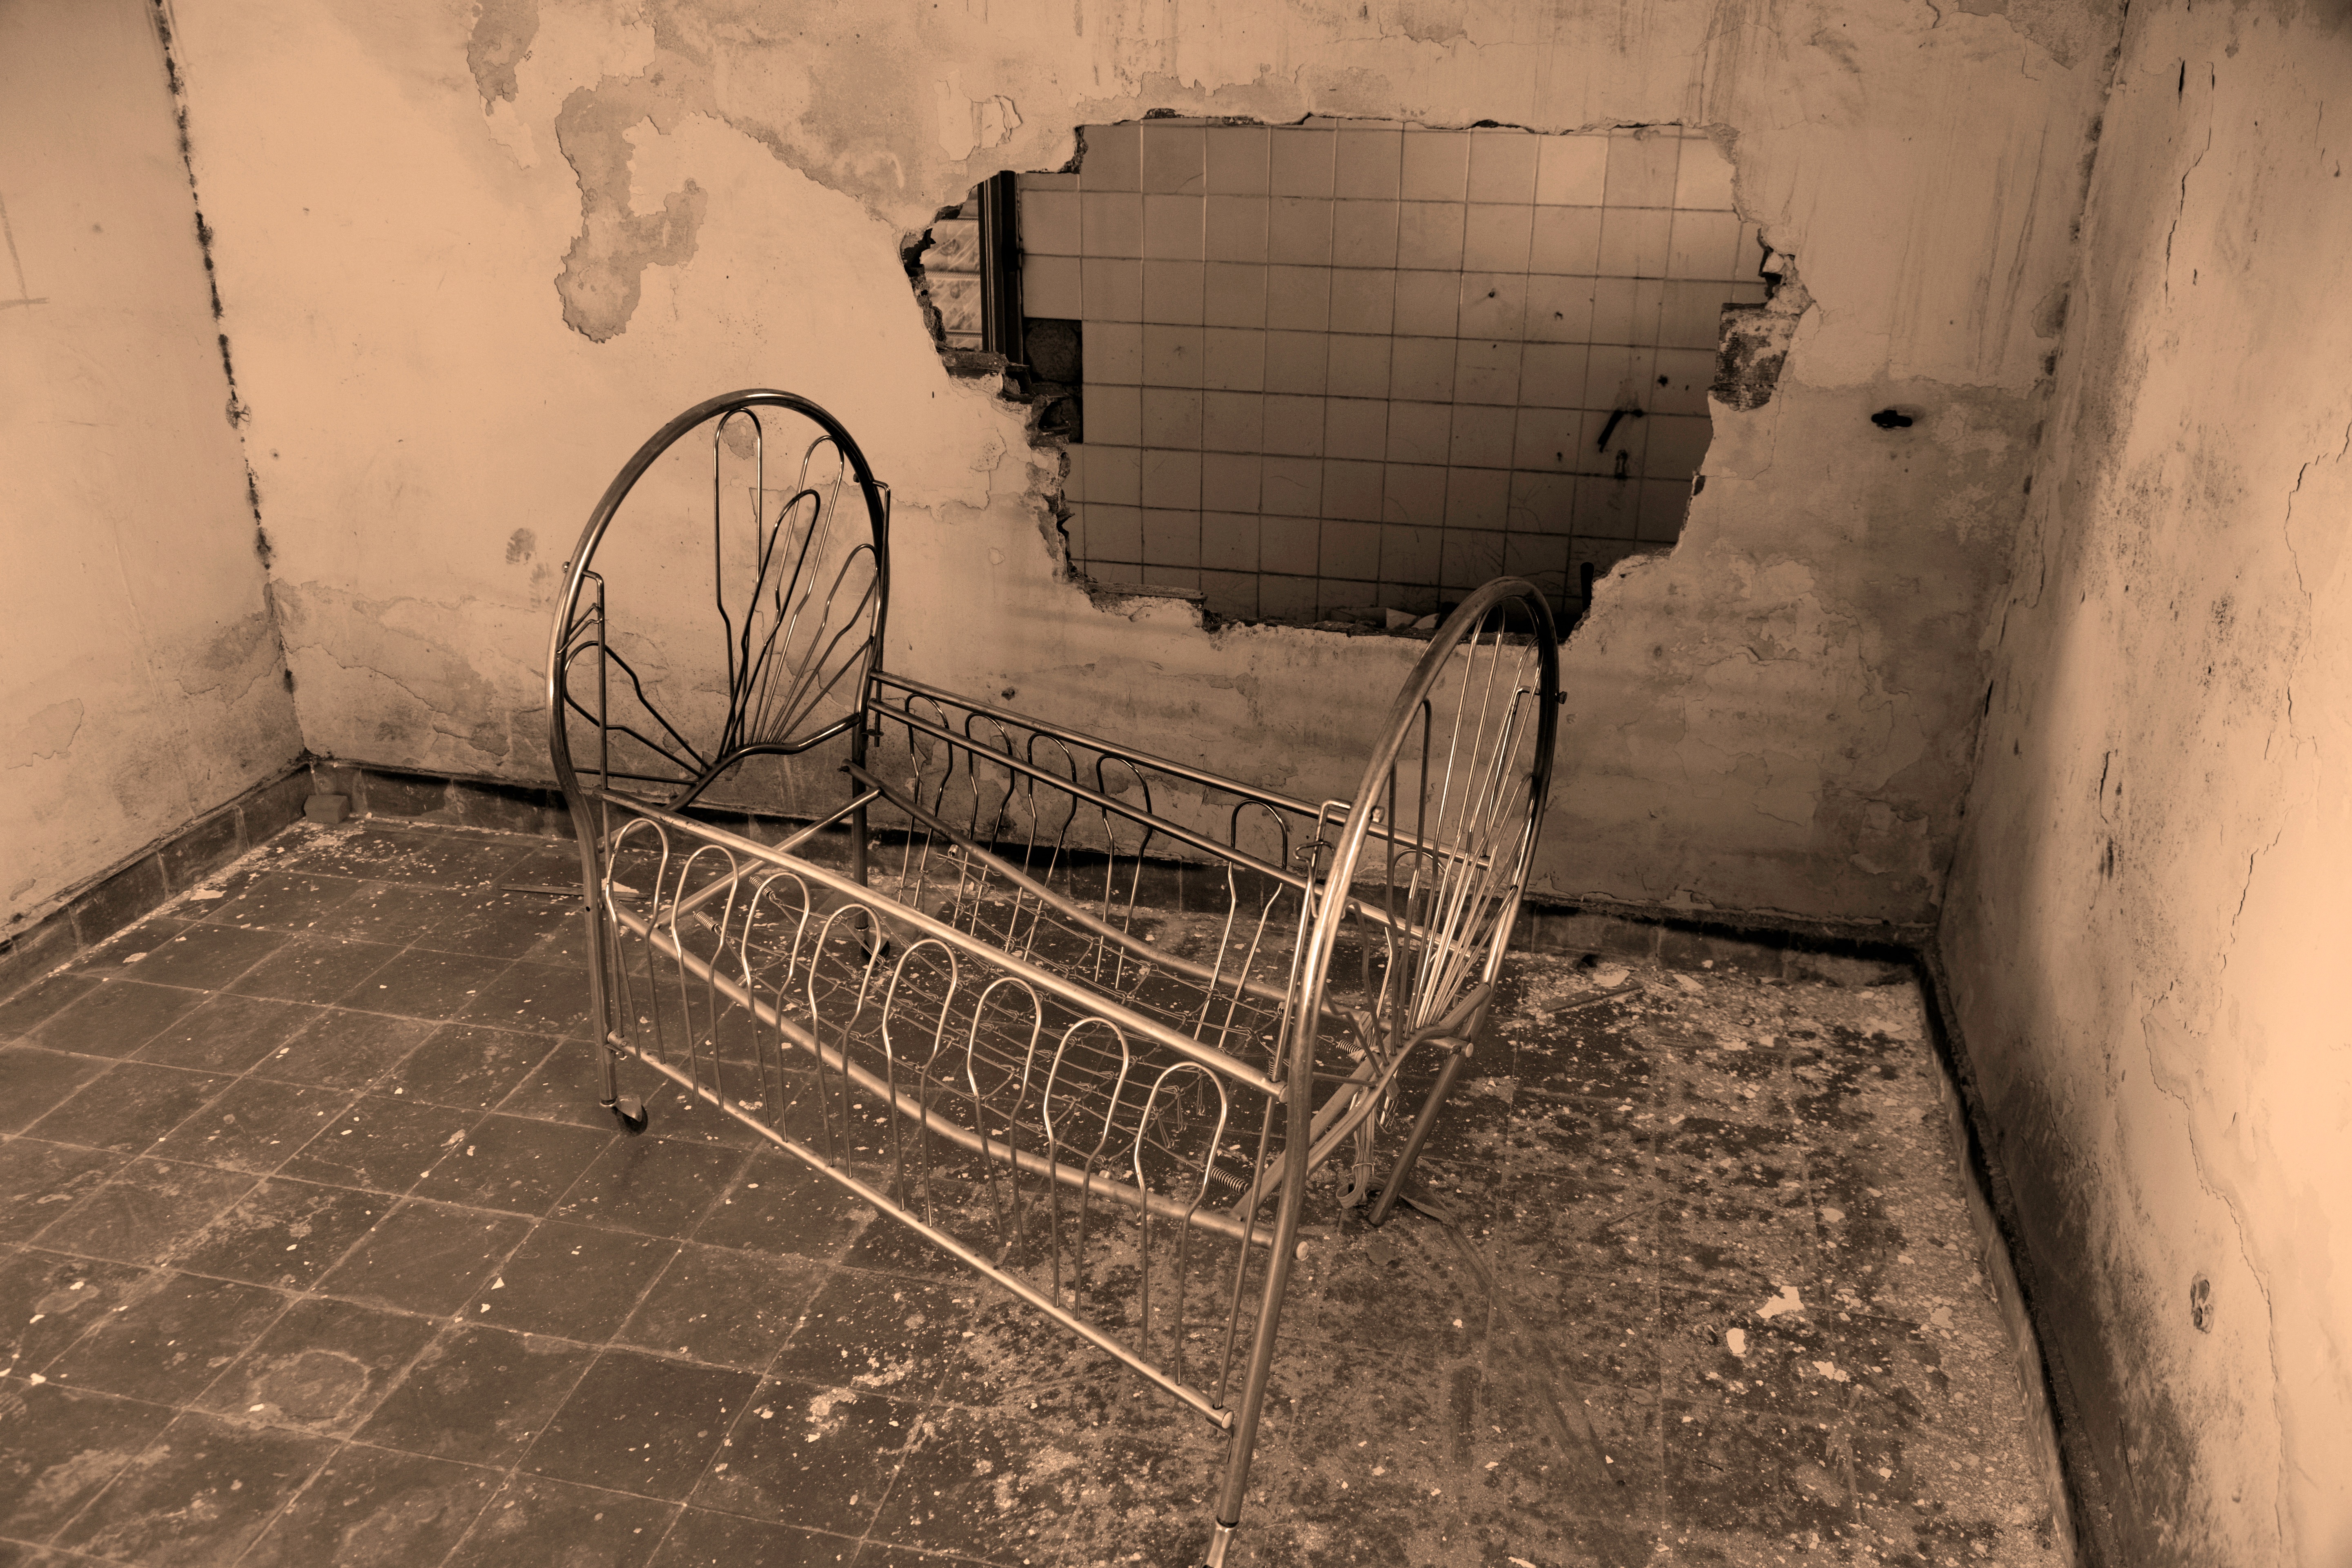
wood, house, wall, temple, photograph, image, shape, ancient history